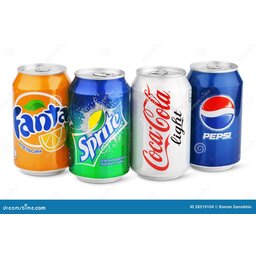
Label: bottles